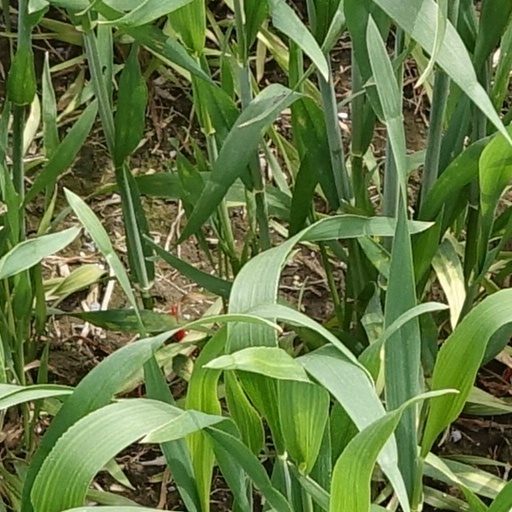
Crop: wheat